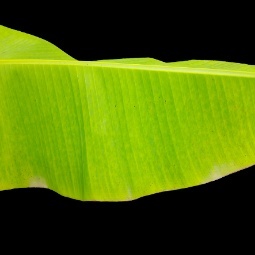
Label: Sulphur